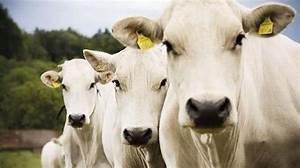
cow